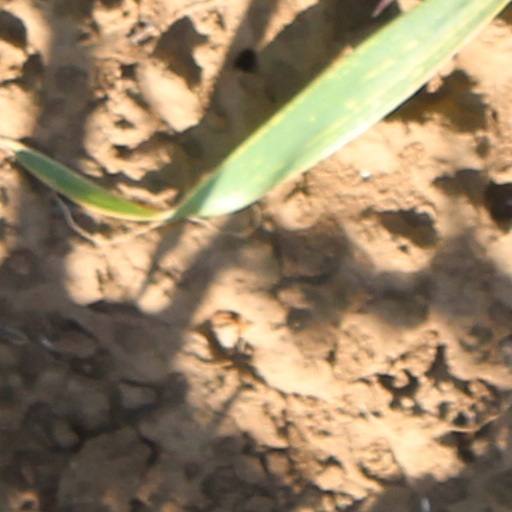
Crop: wheat